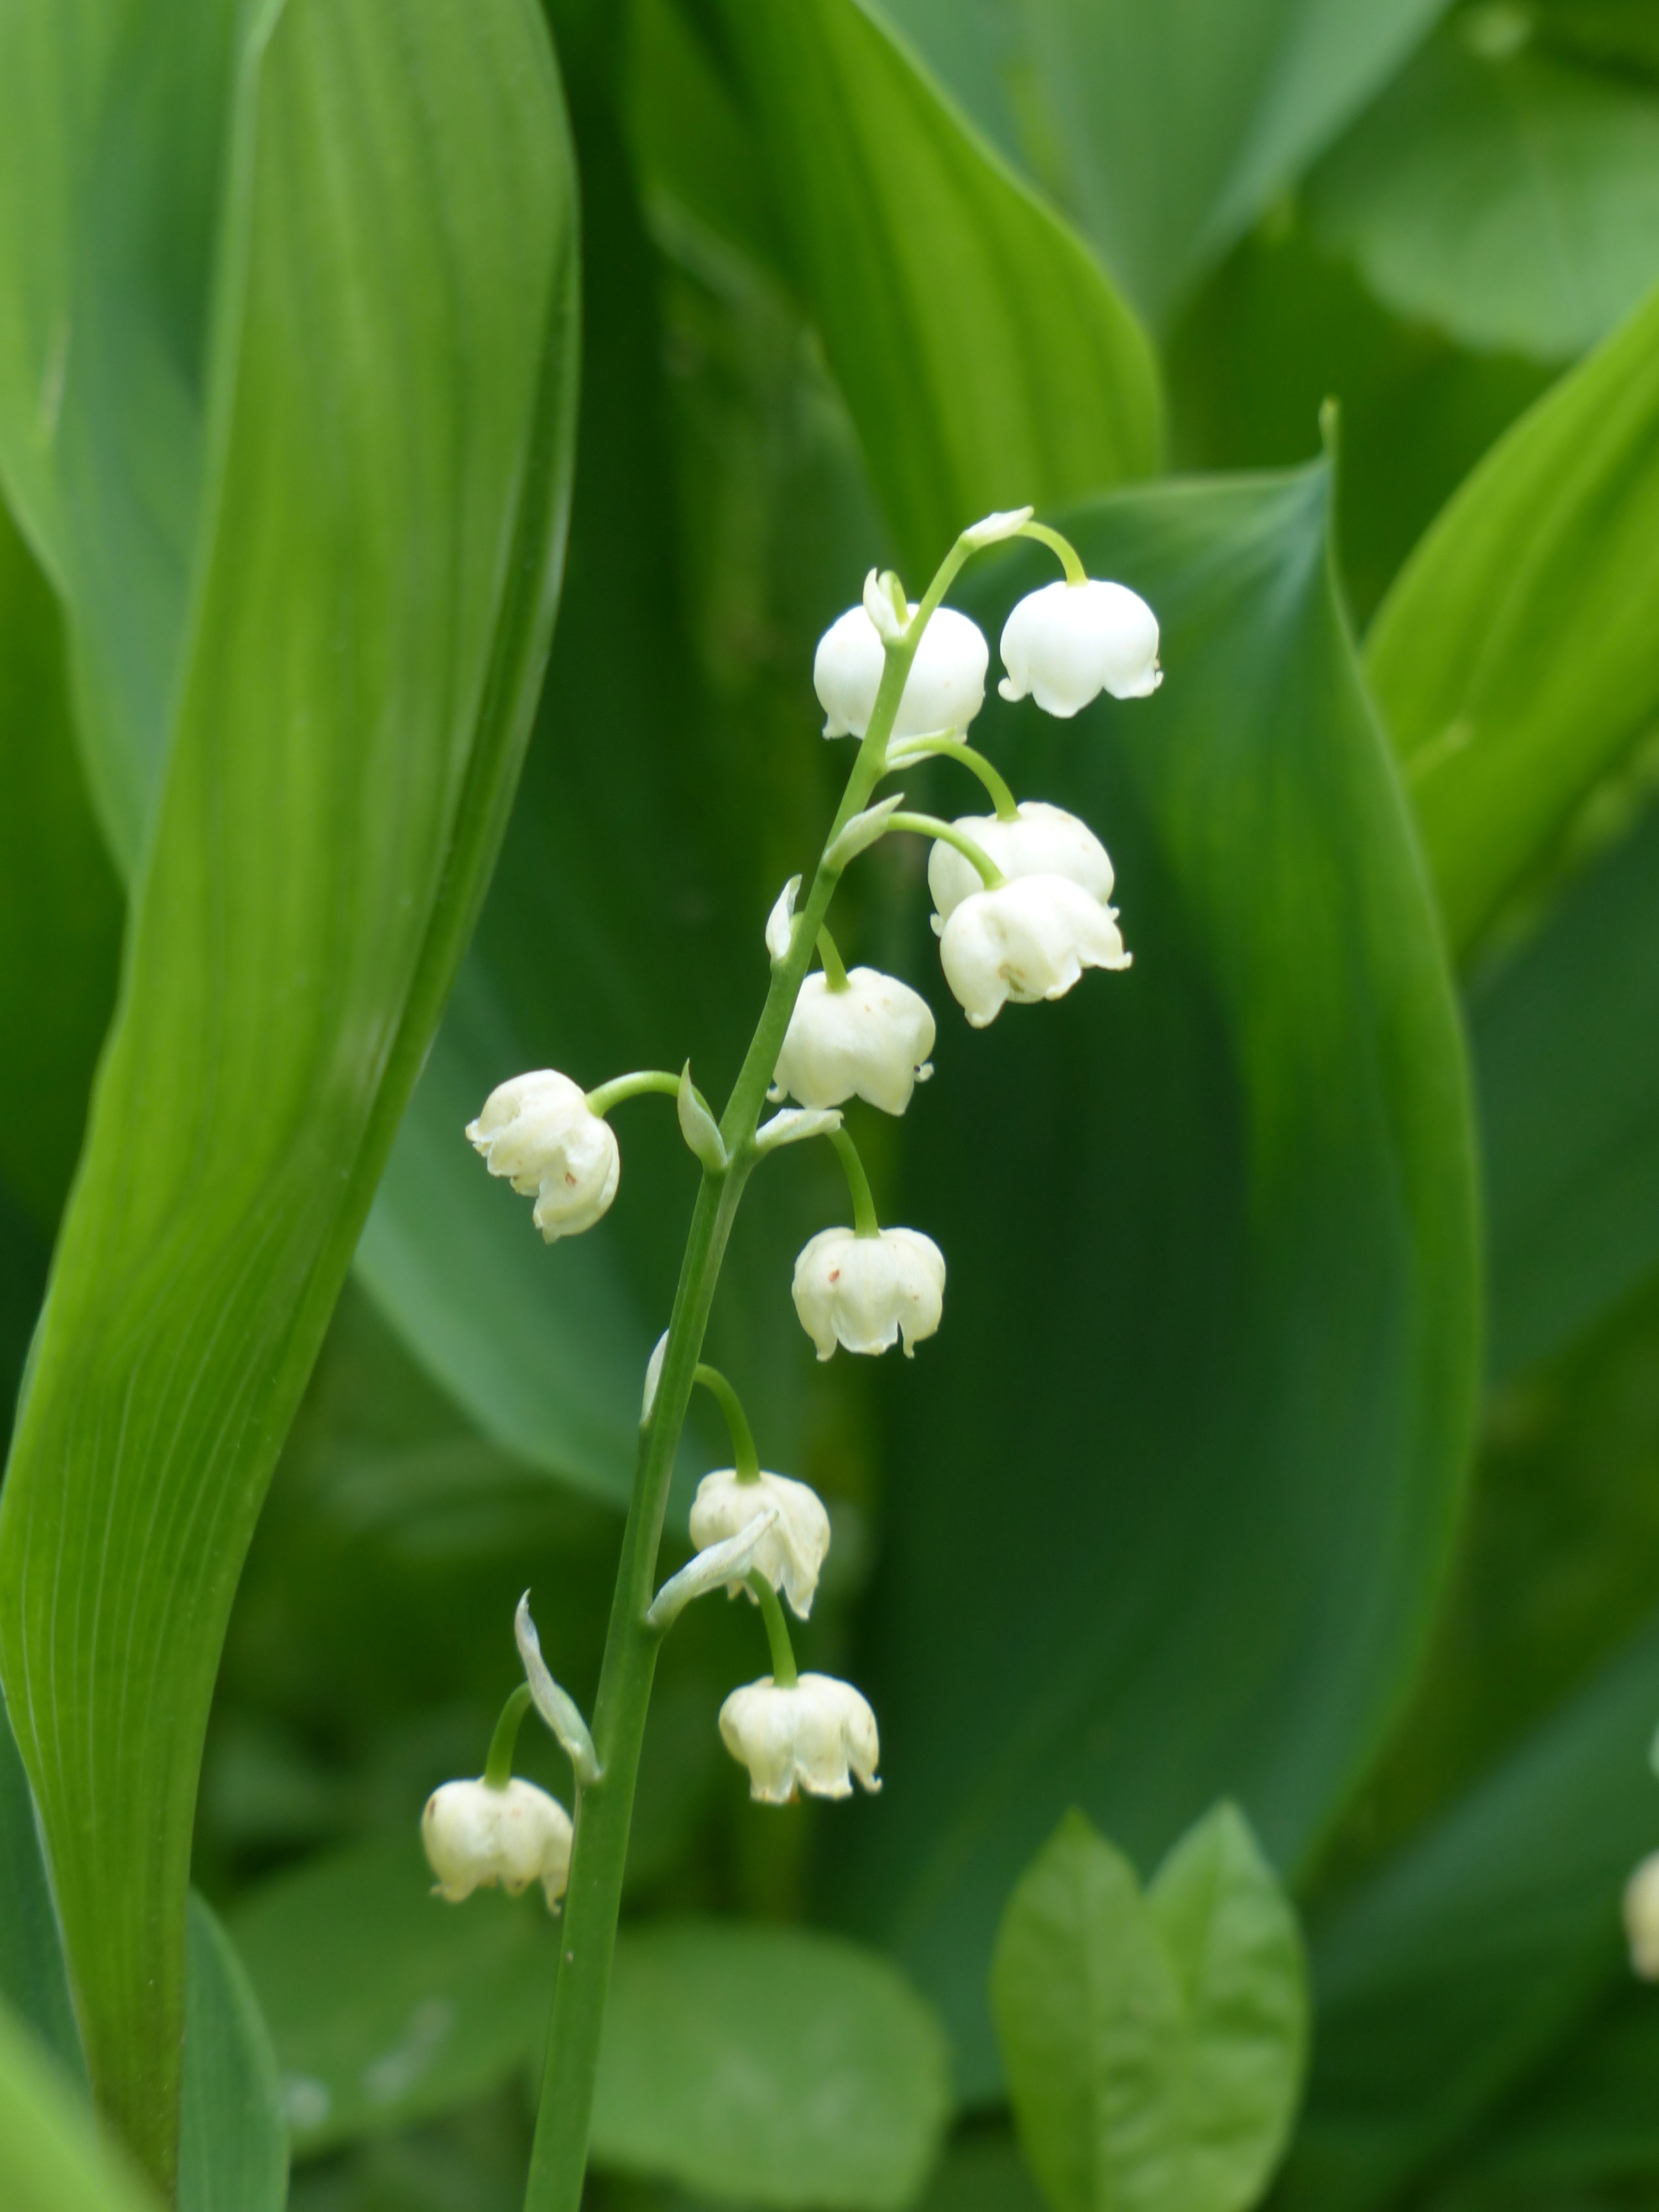
blossom, plant, white, sweet, leaf, flower, bloom, bell, gift, food, spring, green, herb, produce, botany, flora, wild flower, wildflower, may, fragrant, early bloomer, fragrance, macro photography, ornamental plant, flowering plant, poisonous plant, lily of the valley, asparagus plant, convallaria majalis, plant stem, land plant, maieriesli, therapeutic drug